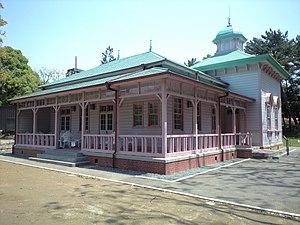
L'arsenal naval de munitions de Hiratsuka est le principal fabricant de poudre à canon, explosifs, munitions et obus de la marine impériale japonaise. Il était situé dans la ville d'Ōno dans la préfecture de Kanagawa.